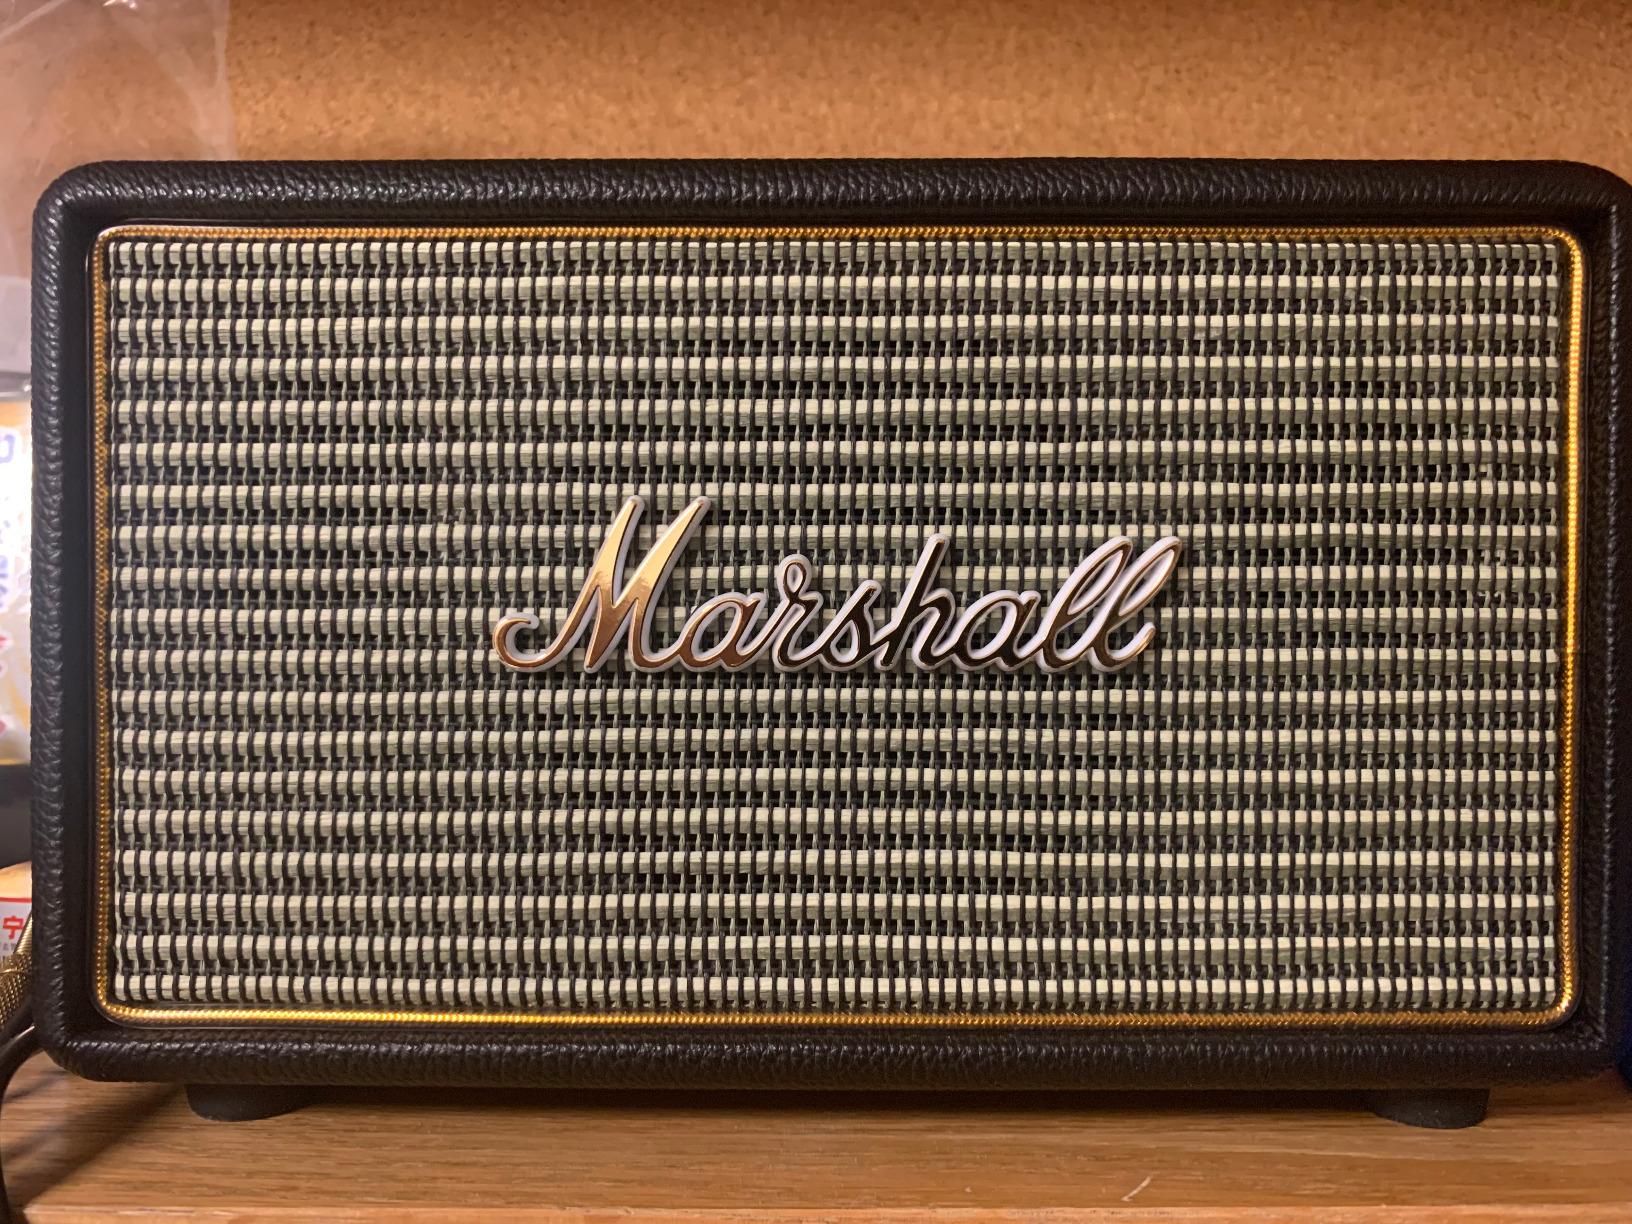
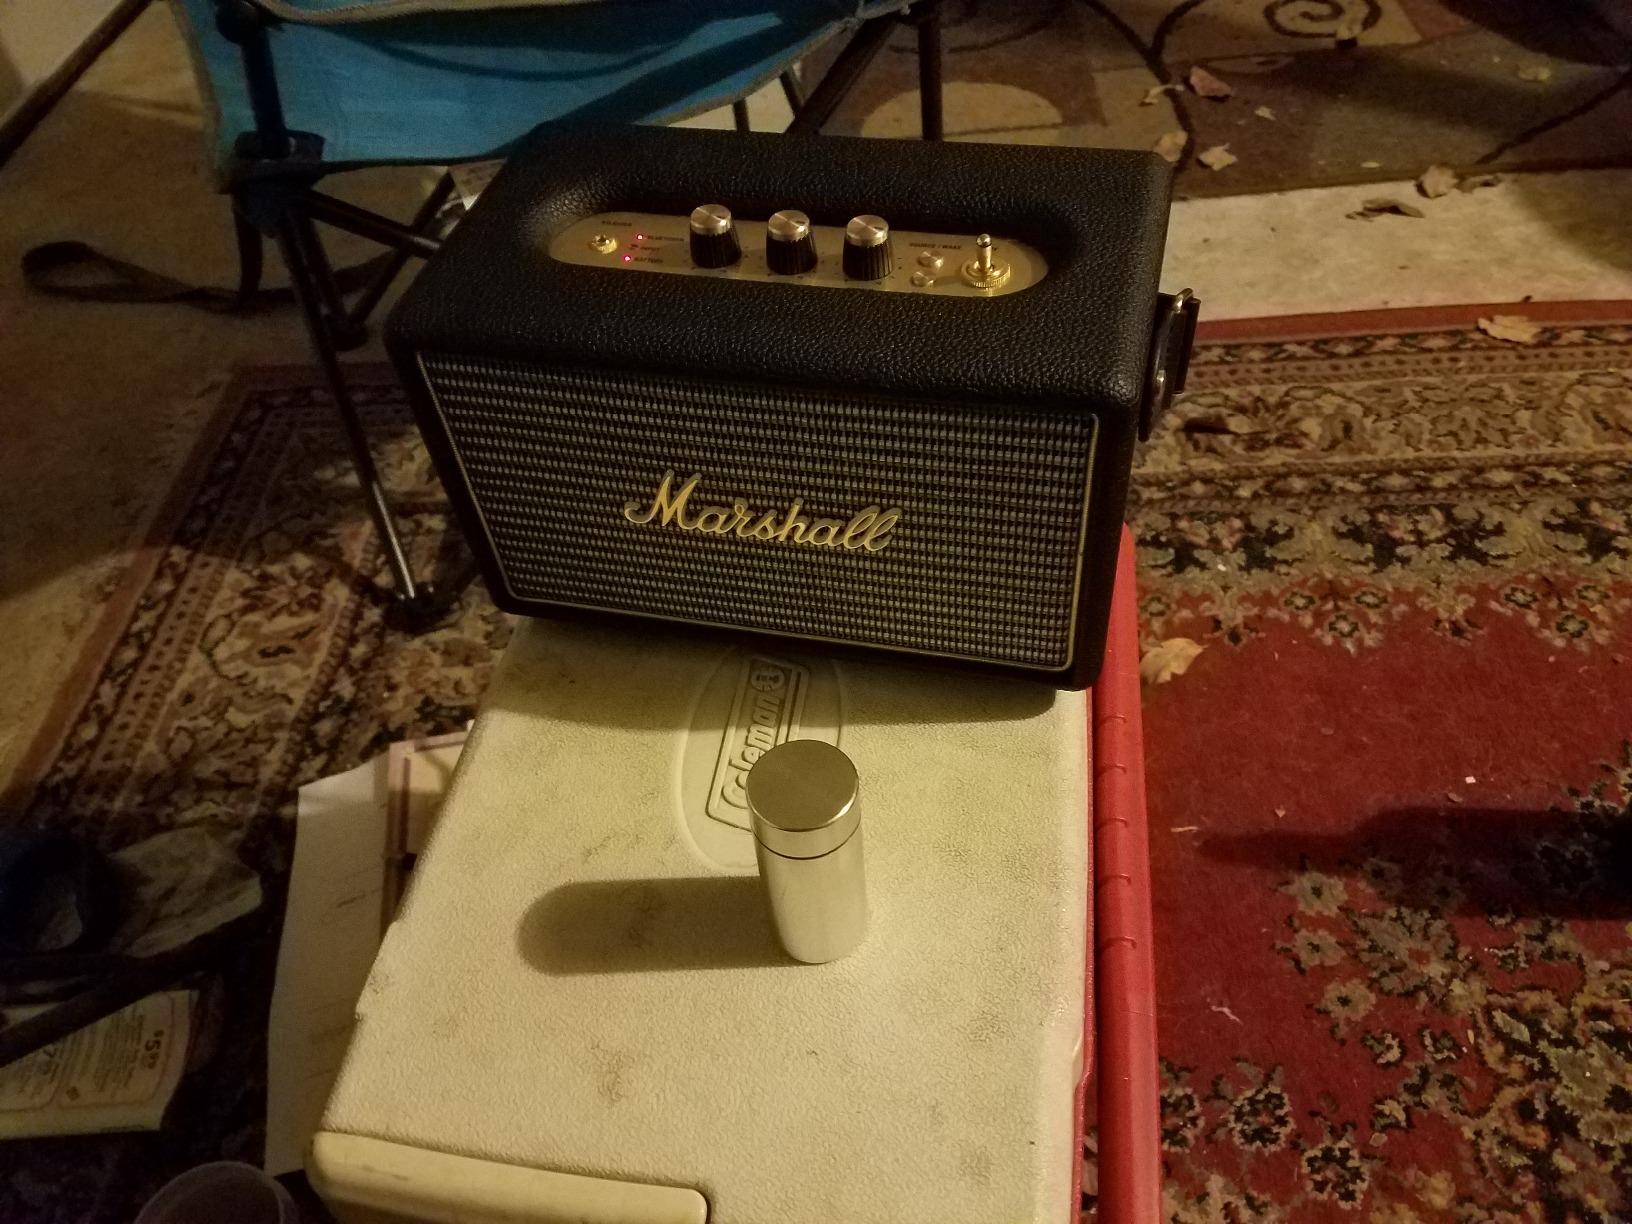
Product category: speaker
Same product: yes